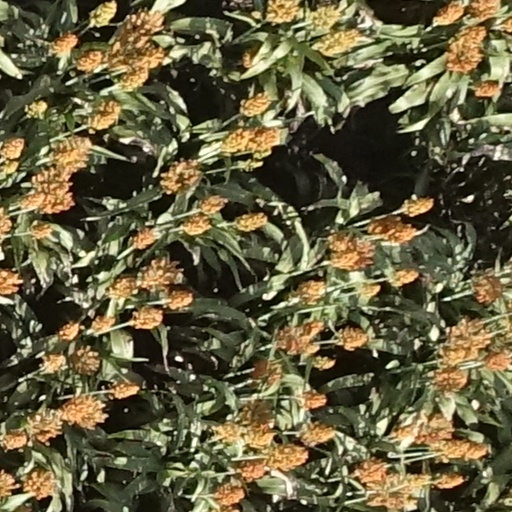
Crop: sorghum